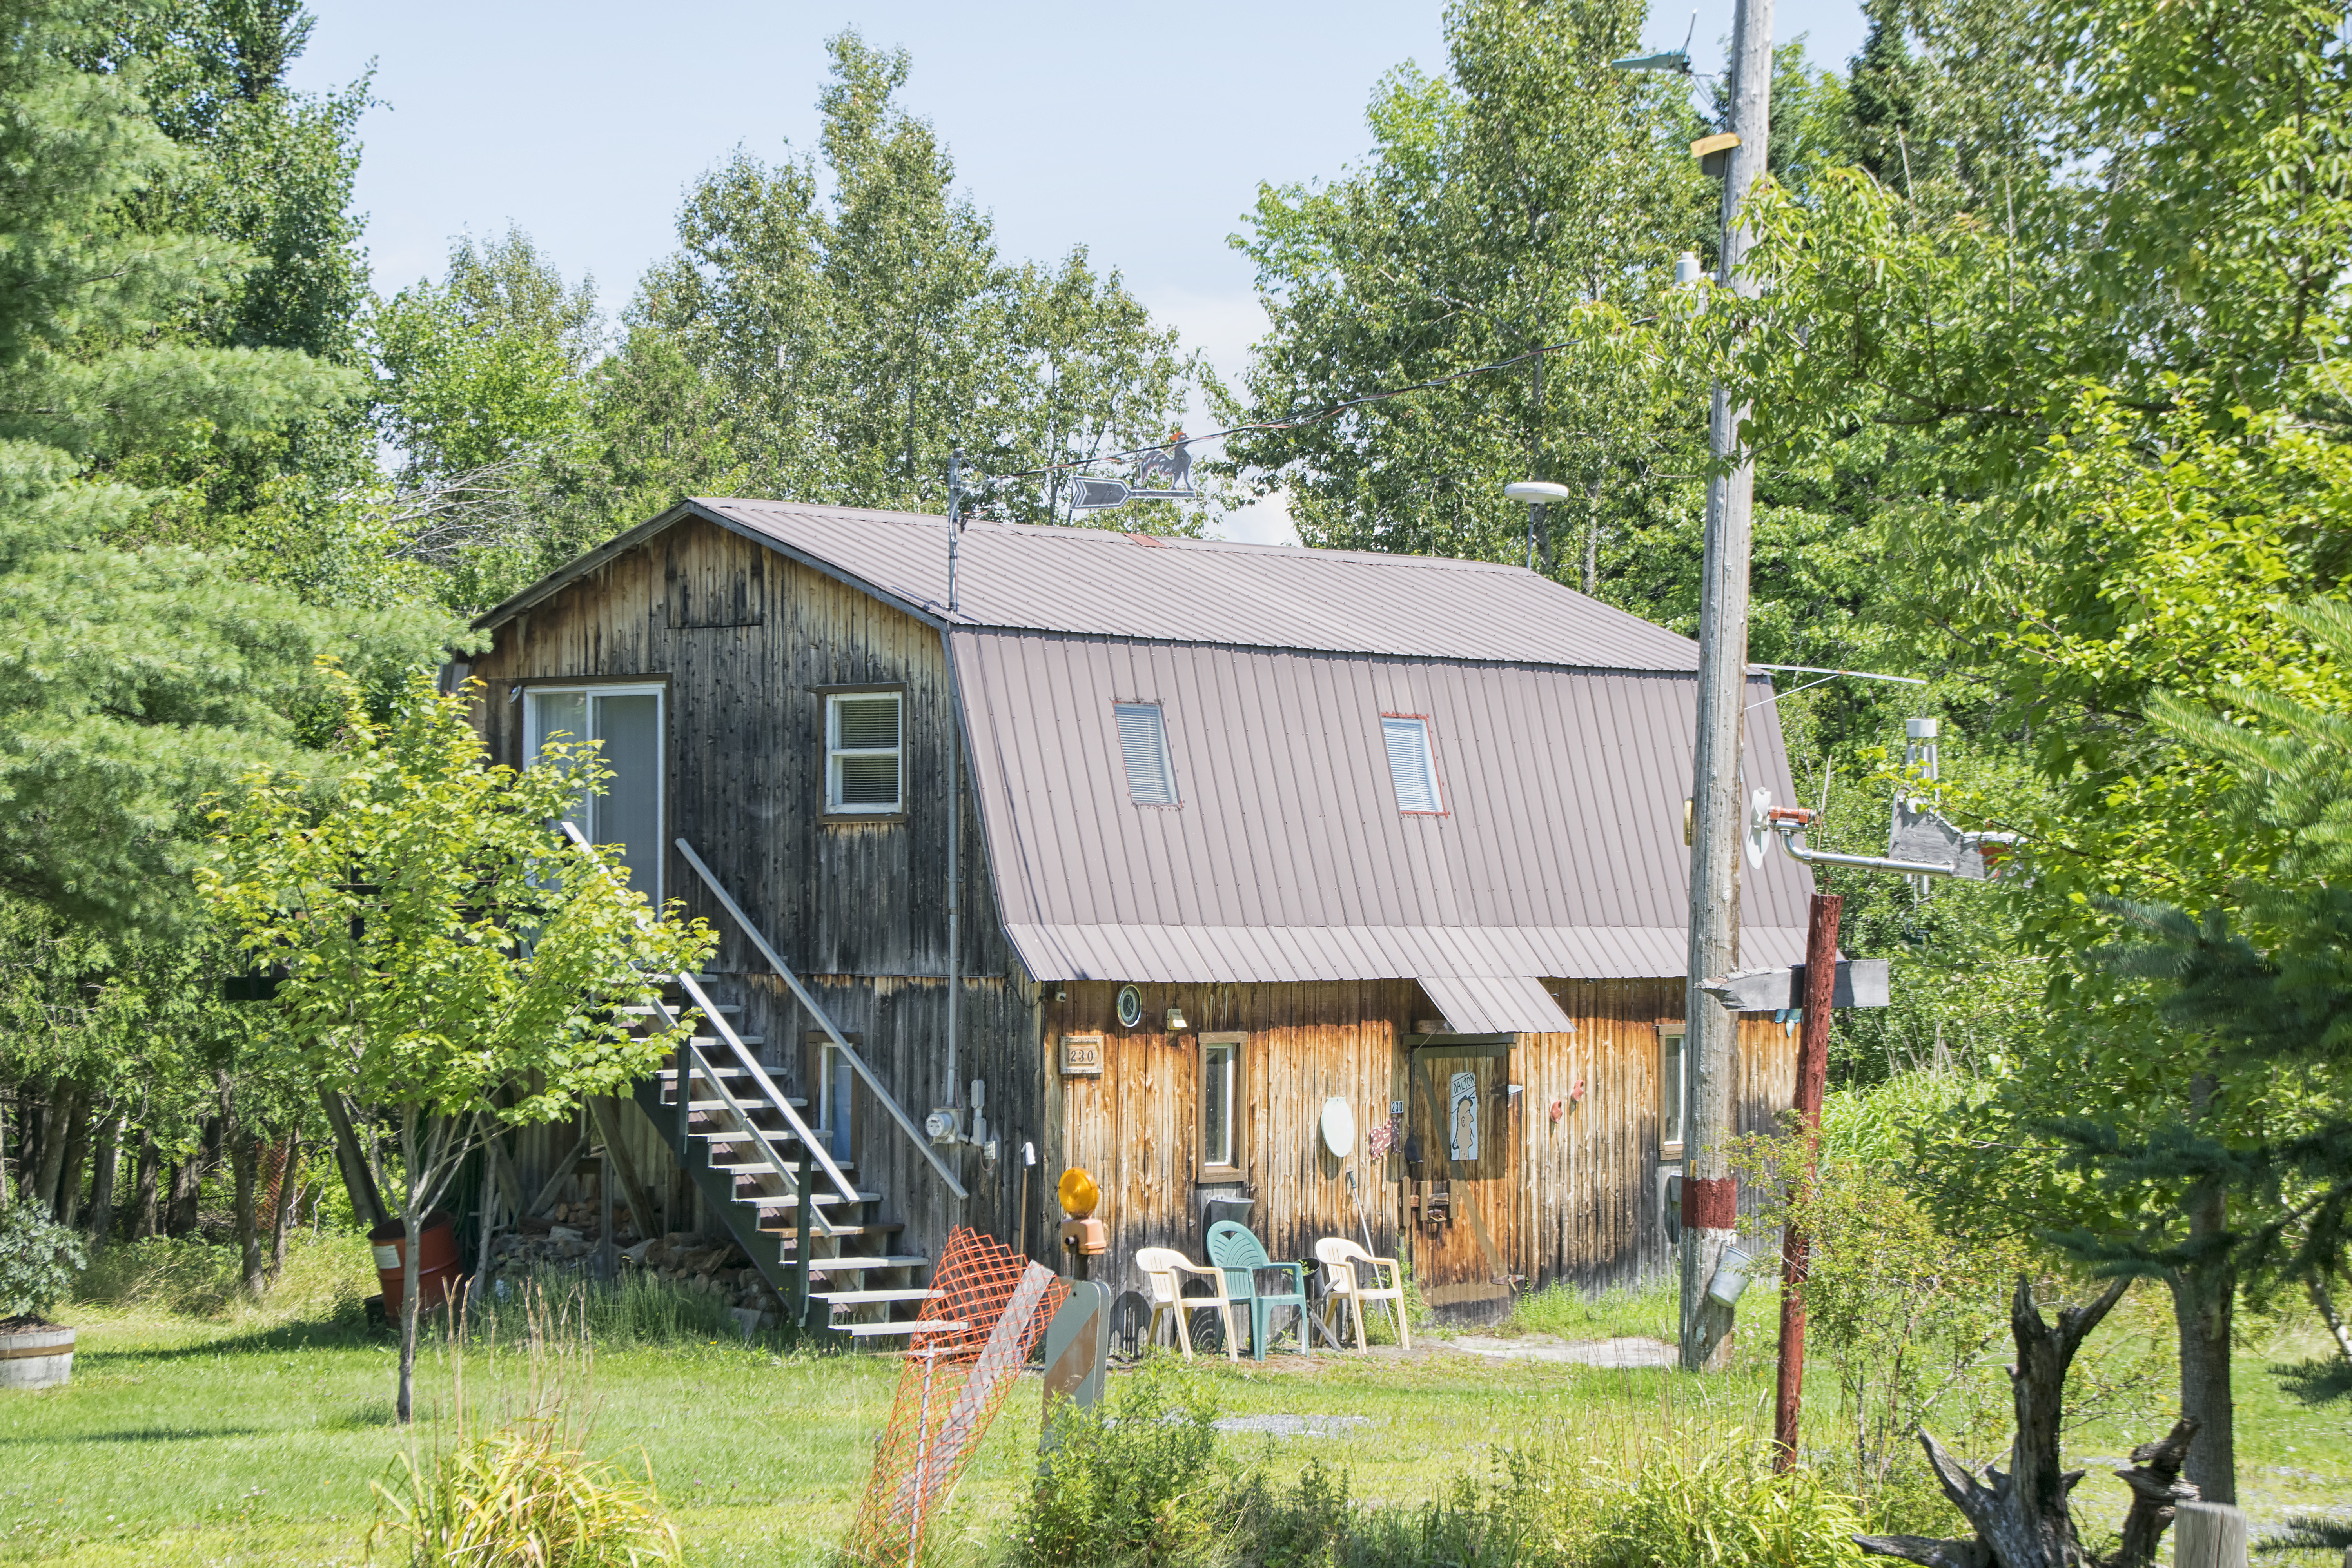
nature, farm, house, building, barn, home, shed, village, shack, cottage, backyard, canada, estate, quebec, log cabin, yard, sherbrooke, real estate, rural area